John Palfrey

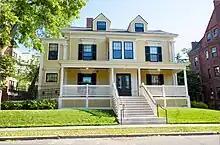
The Berkman Center for Internet and Society at Harvard University

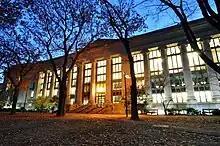
Harvard Law School library

Palfrey was executive director of Harvard University's Berkman Center for Internet and Society. He studied Internet usage and attitudes; according to his assessment, an important aspect of the digital revolution was the "massive generation gap" between those who were "born digital"—i.e., after 1980—and those who were not. Beginning in 2010, he helped promote a Berkman project entitled the Digital Public Library of America, which is an effort funded by the Alfred P. Sloan Foundation and others to enable a large-scale public file-sharing digital library. Palfrey described the online storehouse stocked with millions of digitized books as being one which "will contain everything we can get our hands on." The project began by offering noncopyrighted material but there are efforts to offer copyrighted material in the future with a fee-based arrangement that compensates copyright holders. Palfrey was the founding chairman of the Digital Public Library of America when it became a stand-alone entity, working in that role until 2015.